Greyfriars Kirk

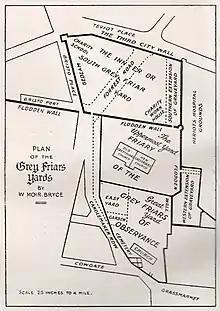
A map of the historic development of the area around Greyfriars

Greyfriars is set among Greyfriars Kirkyard, which is bounded to the north by the Grassmarket and to the east by Candlemaker Row. This is the same site given to the Observatine Franciscans during the reign of James I at the edge of the Old Town of Edinburgh. It was then a relatively open space: there were only two tenements at the eastern side of the grounds; now the north and east sides of the kirkyard are enclosed by buildings. Prior to occupation by the friars, these lands had been owned by the family of the Tours of Inverleith since 1388; the friars' rights to the land were confirmed by James III in 1479.